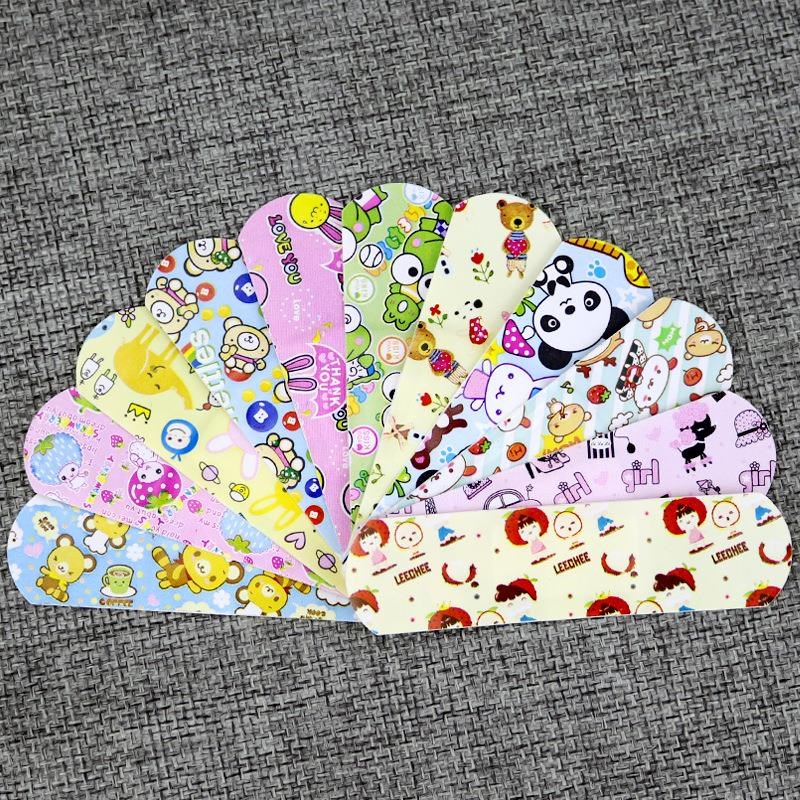
Label: trash